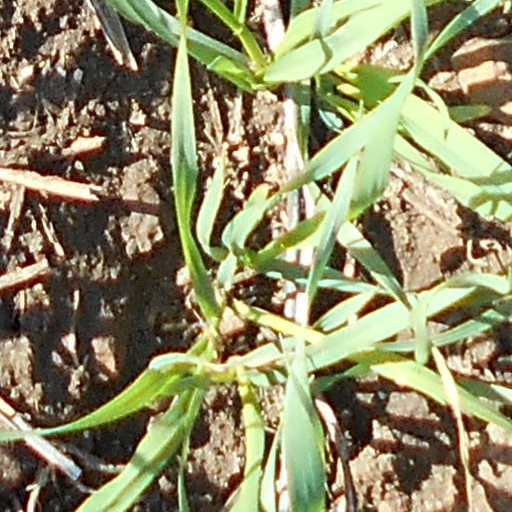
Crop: wheat